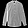
Label: Shirt